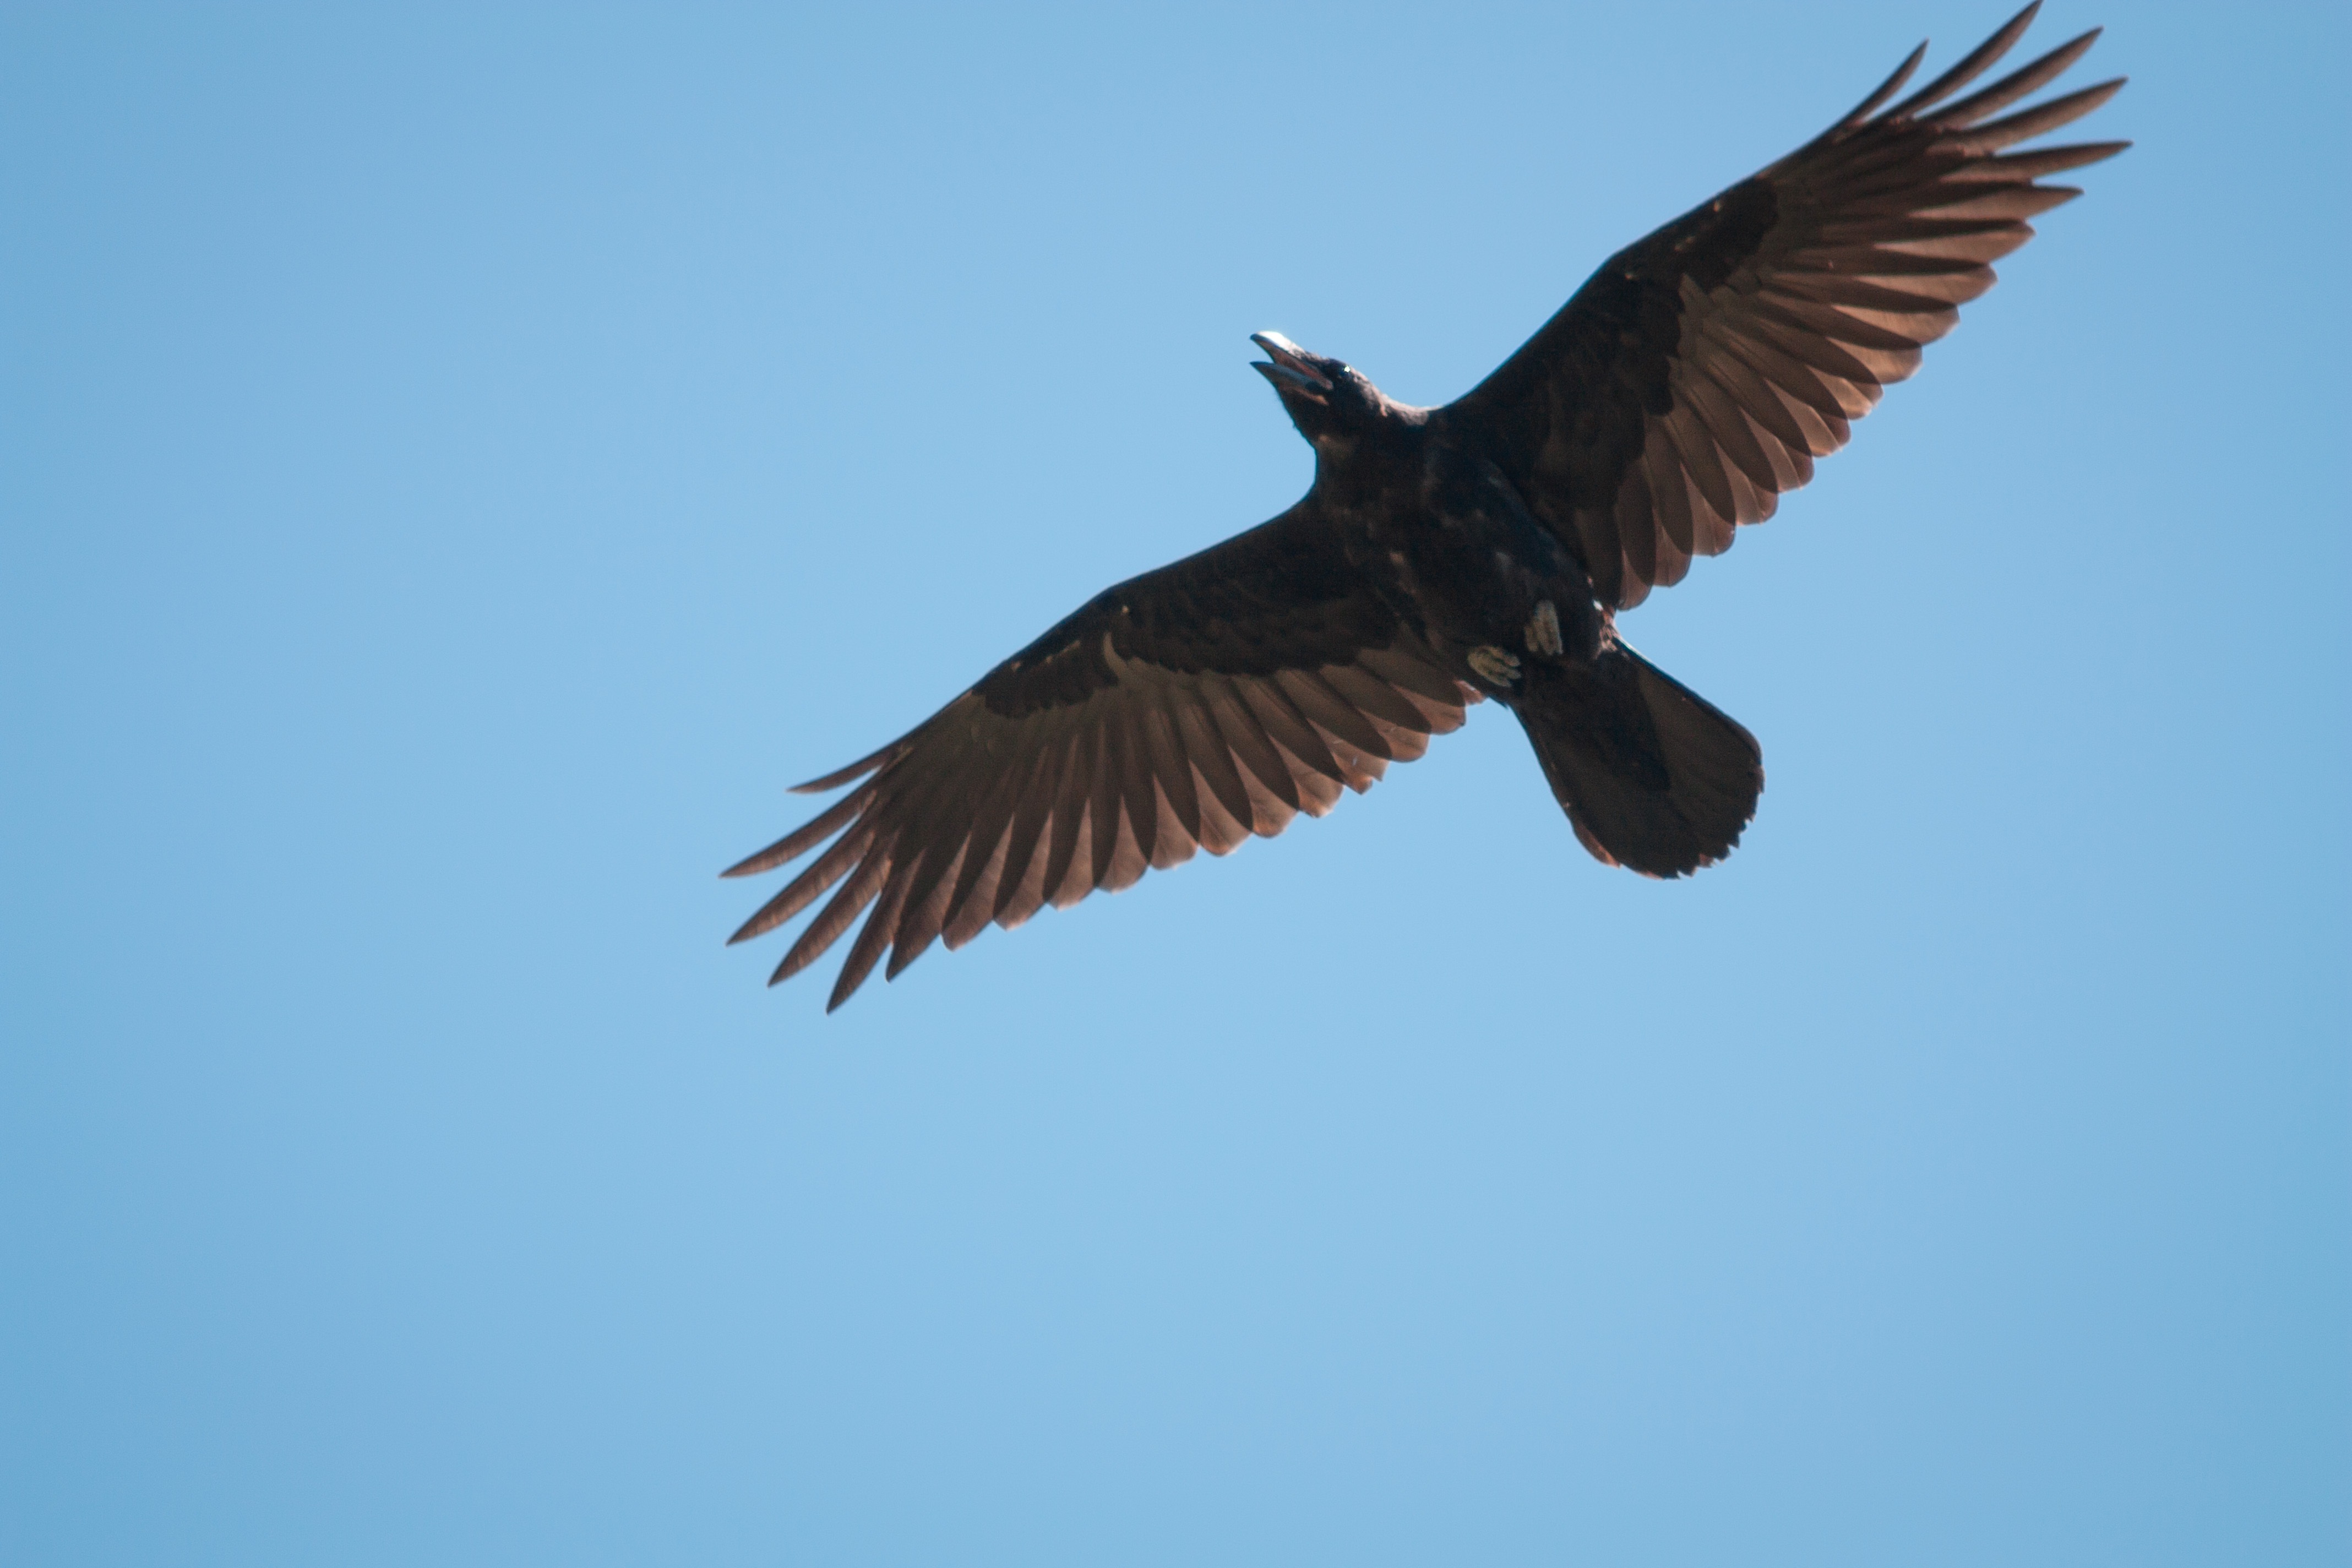
nature, bird, wing, sky, animal, wild, beak, flight, eagle, hawk, fauna, bird of prey, birds, wings, animals, vertebrate, raven, vulture, falcon, buzzard, wild birds, accipitriformes